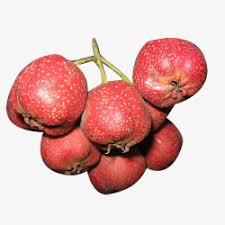
Waste category: biological